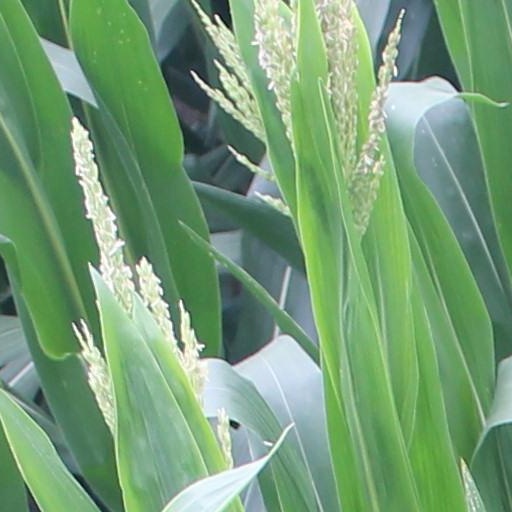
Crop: maize; corn